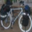
Label: bicycle